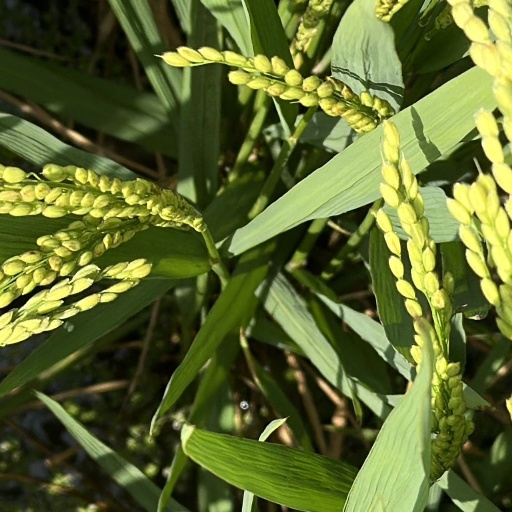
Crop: rice